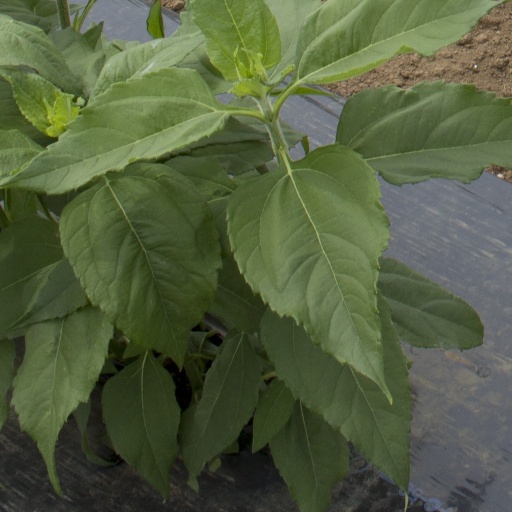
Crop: Jerusalem artichoke